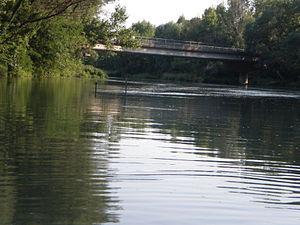
Hurbanova Ves est un village de Slovaquie situé dans la région de Bratislava.